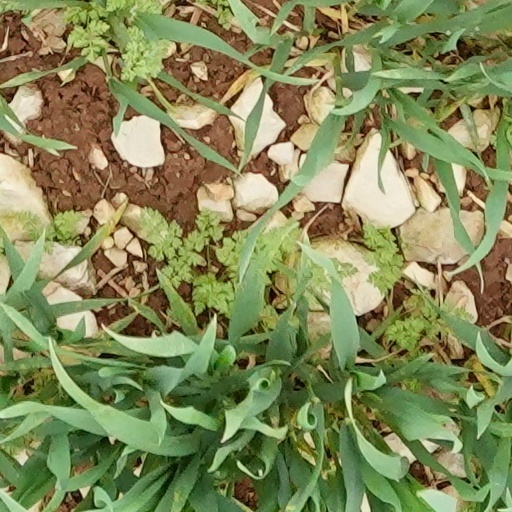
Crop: wheat